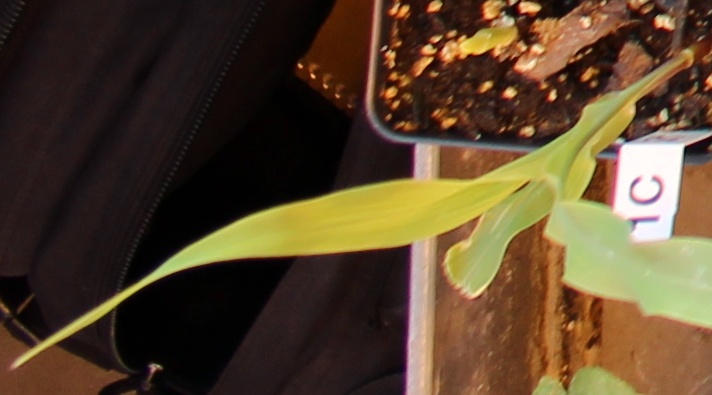
Label: Corn